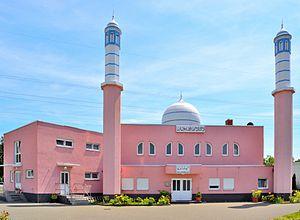
Cet article répertorie les mosquées en Allemagne par land, elle ne se veut pas exhaustive.